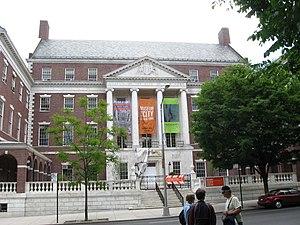
Le musée de la ville de New York est un musée fondé en 1923, afin de présenter l'histoire de la ville de New York et ses habitants. Il est situé au nord du Museum Mile, section de la Cinquième Avenue qui comporte de nombreux musées, parmi lesquels le Metropolitan Museum of Art, à Manhattan.